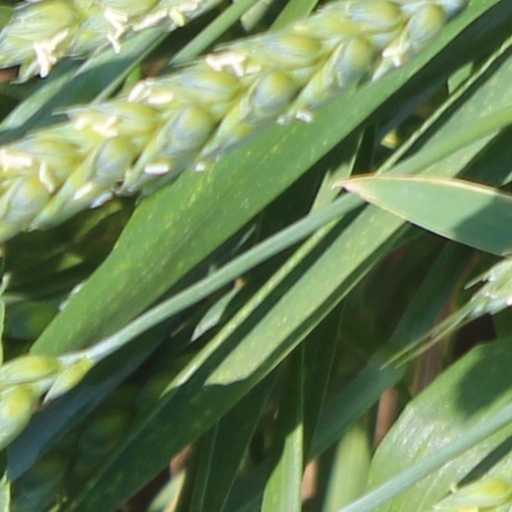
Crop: wheat